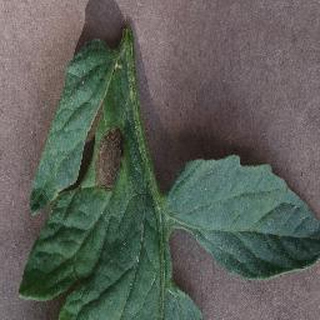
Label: tomato_early_blight